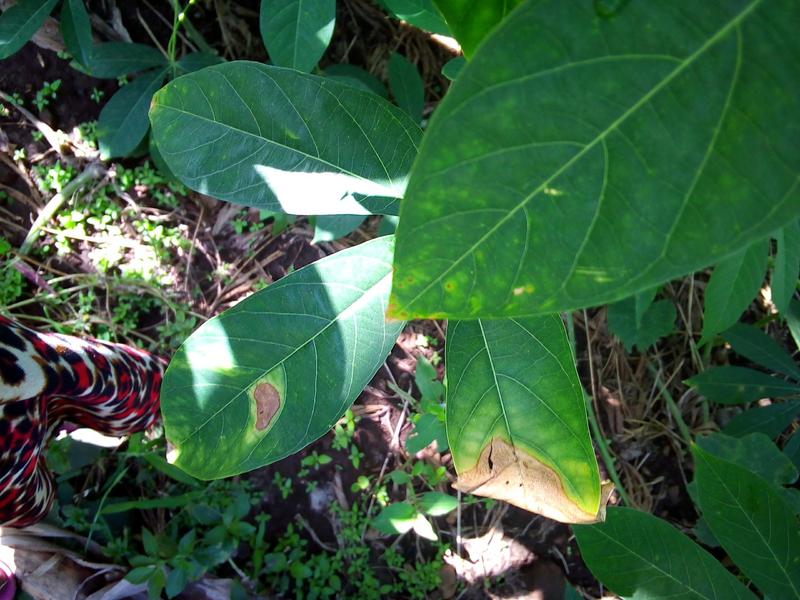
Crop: cassava
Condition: bacterial_blight